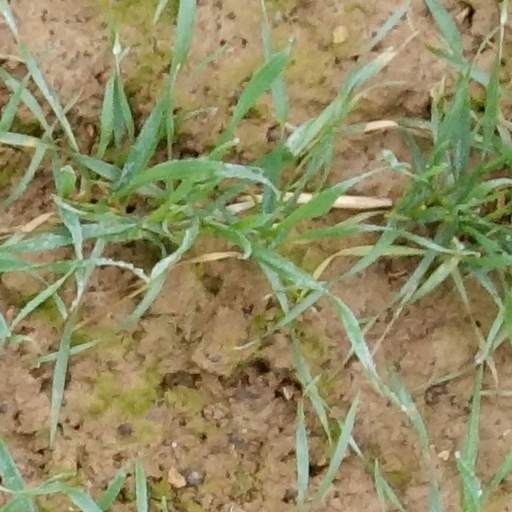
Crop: wheat